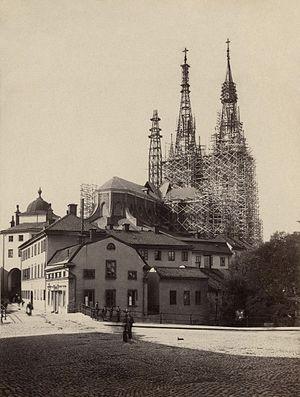
La cathédrale d'Uppsala est la plus grande cathédrale de Scandinavie. C'est aussi le principal édifice religieux de l'Église de Suède.